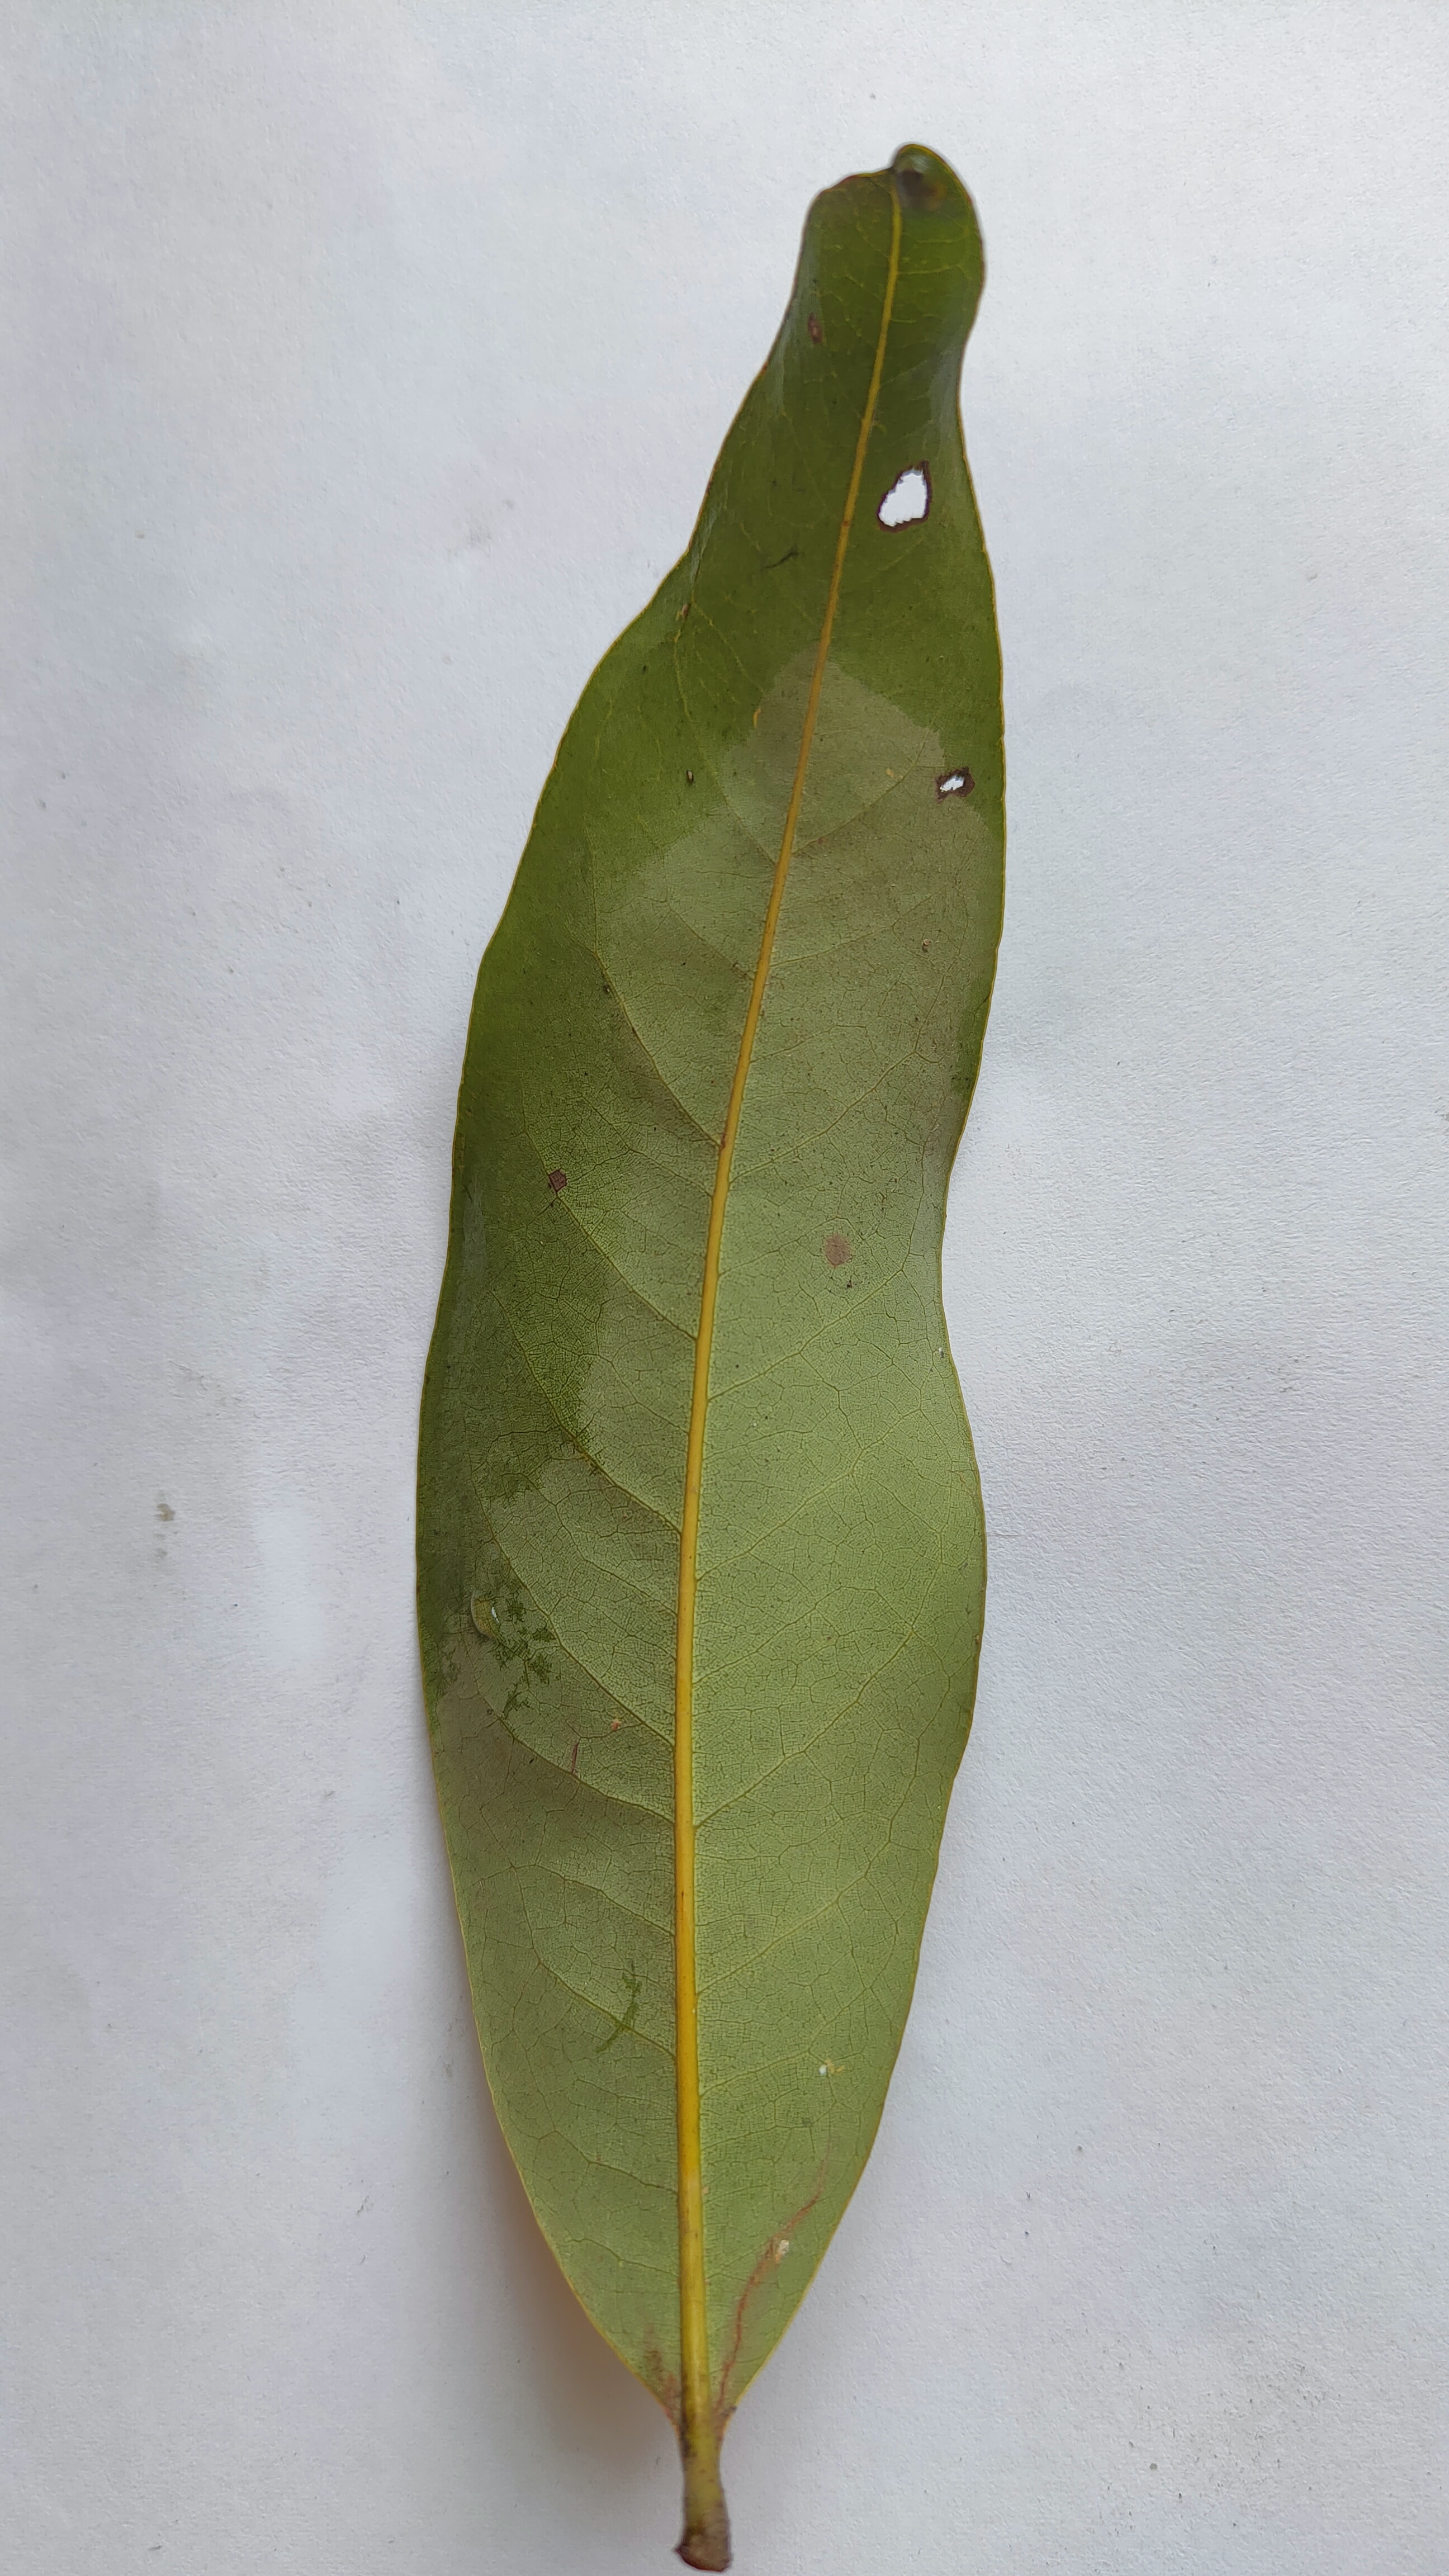
Leaf variety: Lychee